Brian Hildebrand

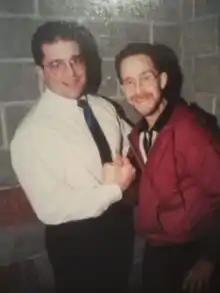
Hildebrand (right) with Cody Michaels

Brian Curtis Hildebrand (January 21, 1962 – September 8, 1999) was an American professional wrestling manager, wrestler and referee who sometimes went by the name of Mark Curtis. Although trained in brawling, technical, and high-flying wrestling techniques, he spent most of his career as a manager and referee.